Kate Crooks

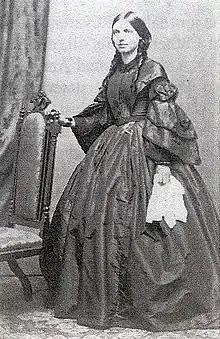

Catharine (Kate) McGill Crooks Smart or Kate Crooks (February 13, 1833 – March 23, 1871) was a botanist and member of the Botanical Society of Canada. Her pressed botanical specimens were displayed in London, England at the International Exhibition of 1862, and her botanical records were cited in the "Catalogue of Canadian Plants"; published as part of the Geological Survey of Canada. She was a member of the Crooks family, a prominent family of merchants, industrialists, civil servants, politicians, and landowners in the nineteenth-century British colony of Upper Canada.